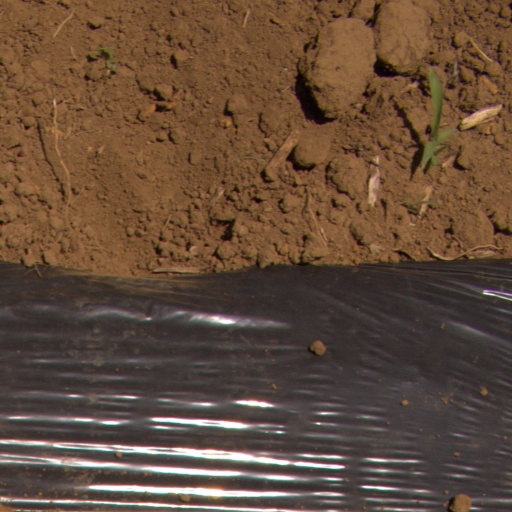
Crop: Jerusalem artichoke